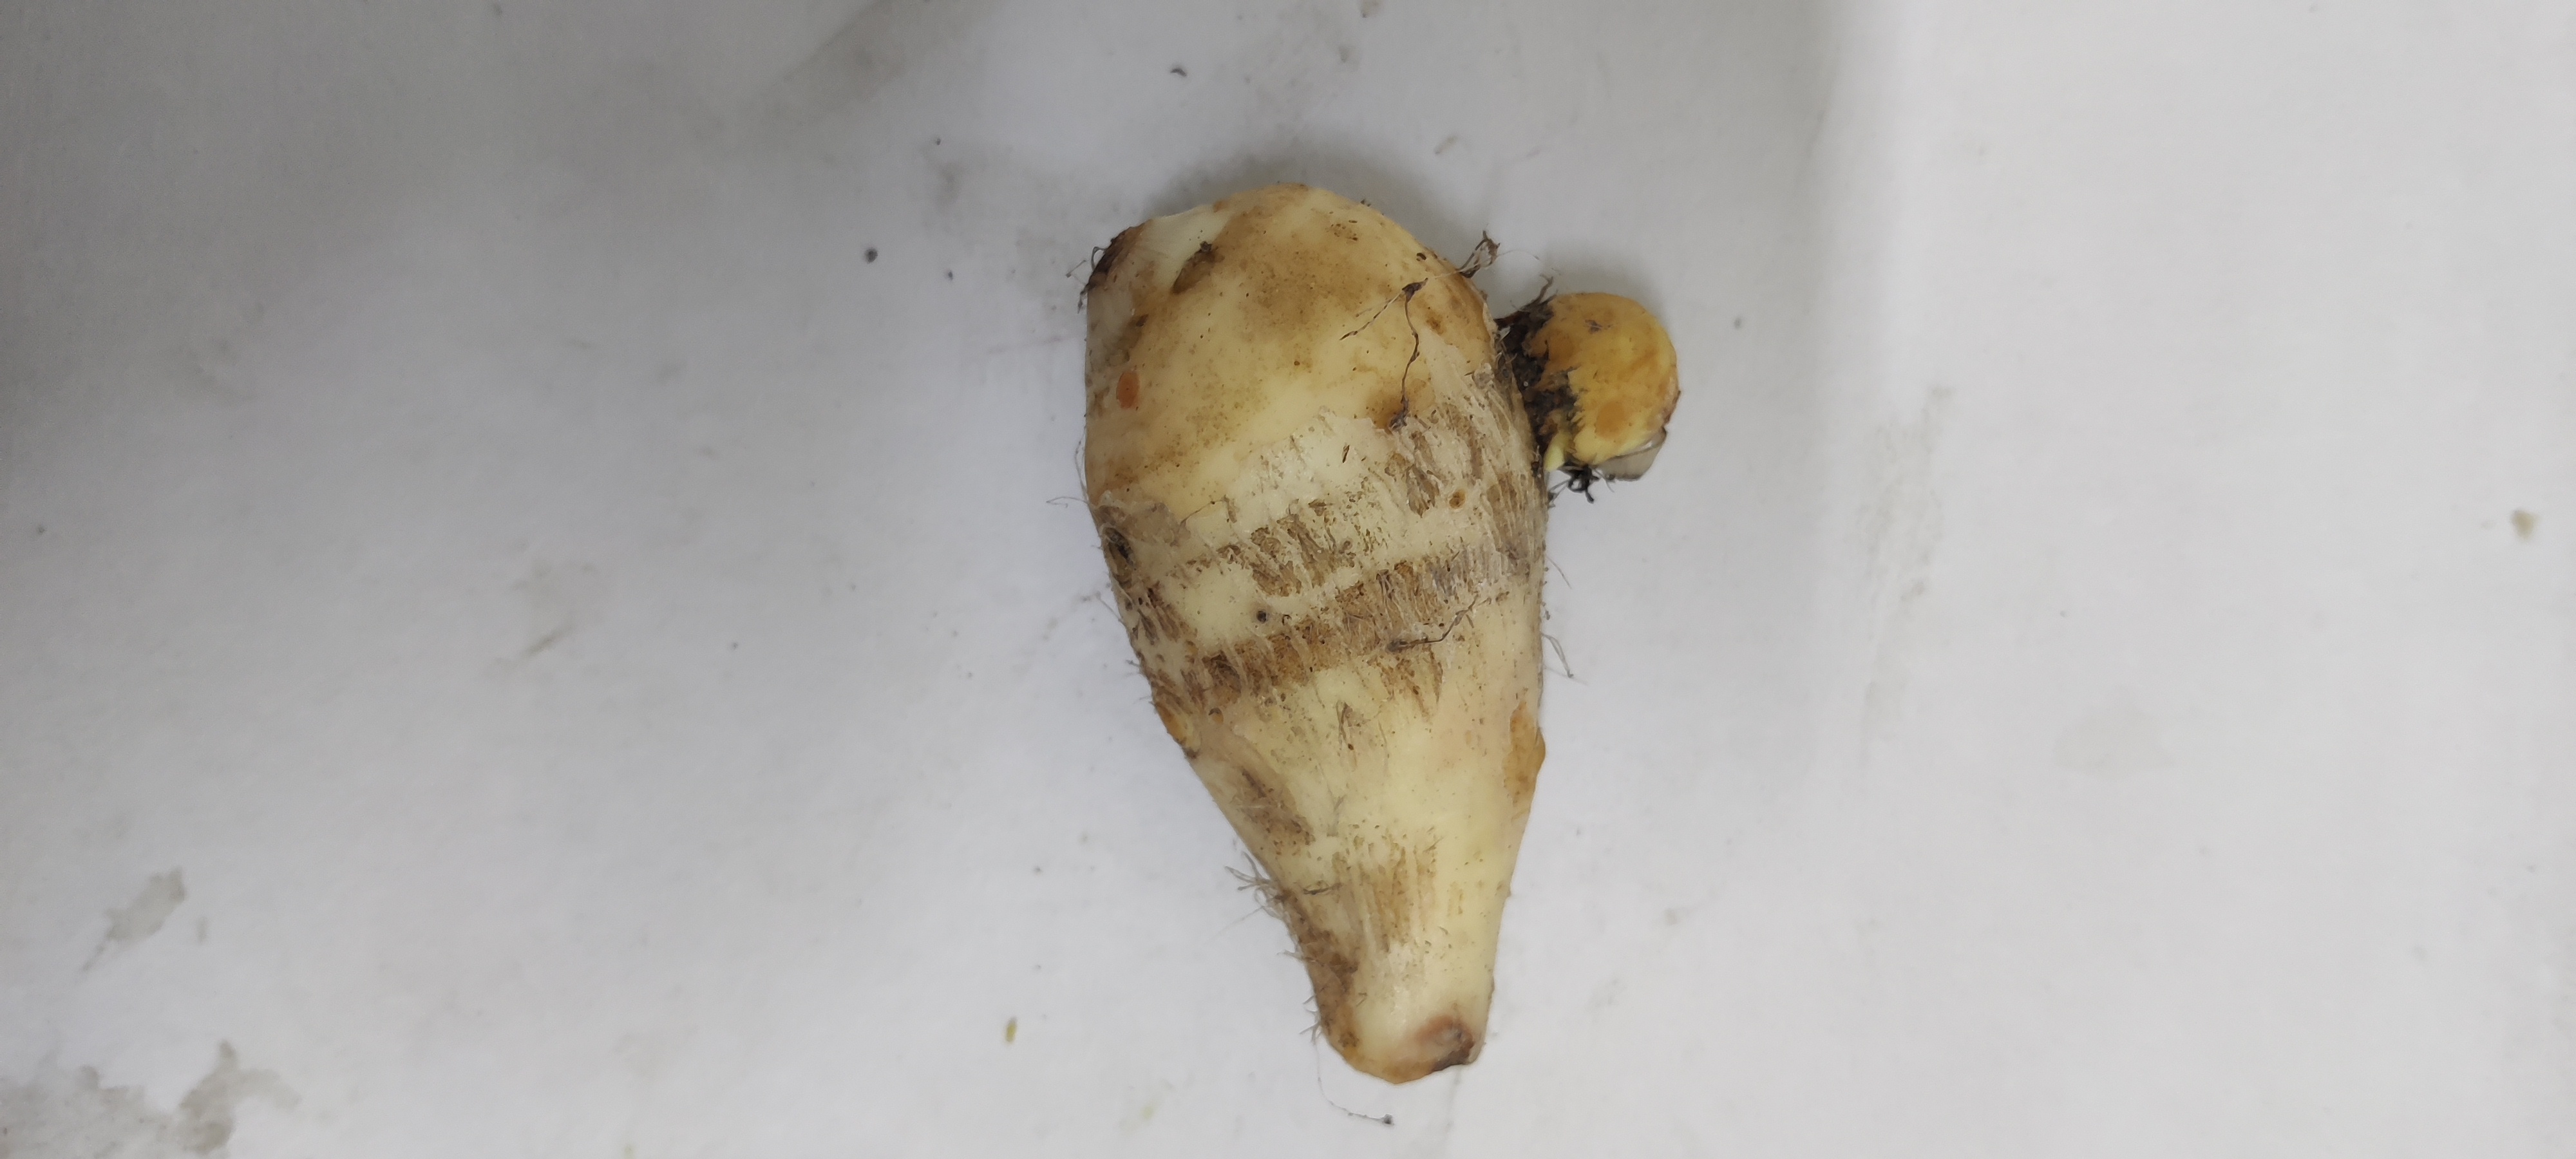
Crop: Taro root
Condition: Fresh